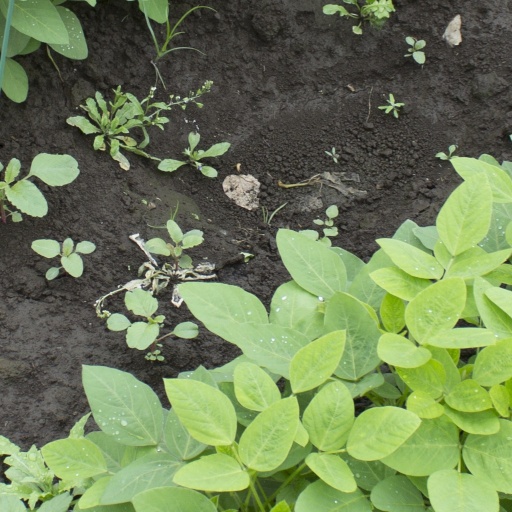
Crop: soybean